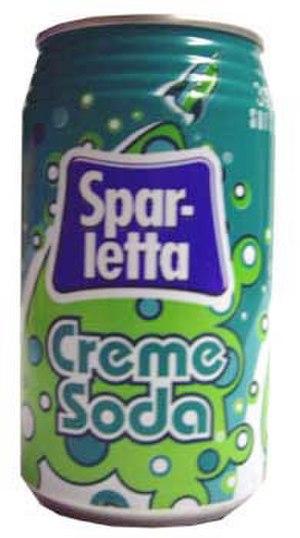
Le Cream soda est une boisson gazeuse sucrée. Son goût varie selon les pays, mais il est le plus souvent aromatisé à la vanille.